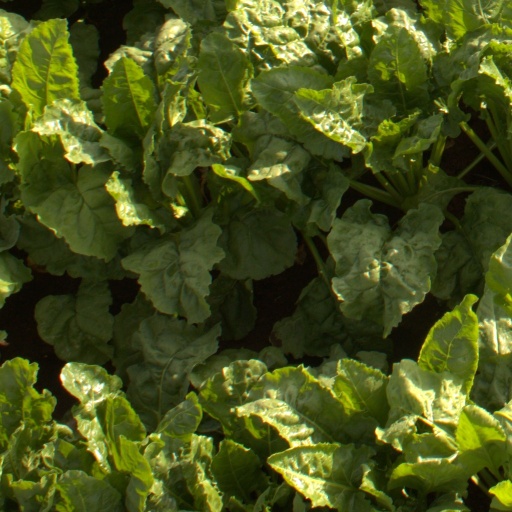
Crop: sugar beet